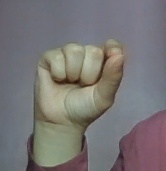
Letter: fa